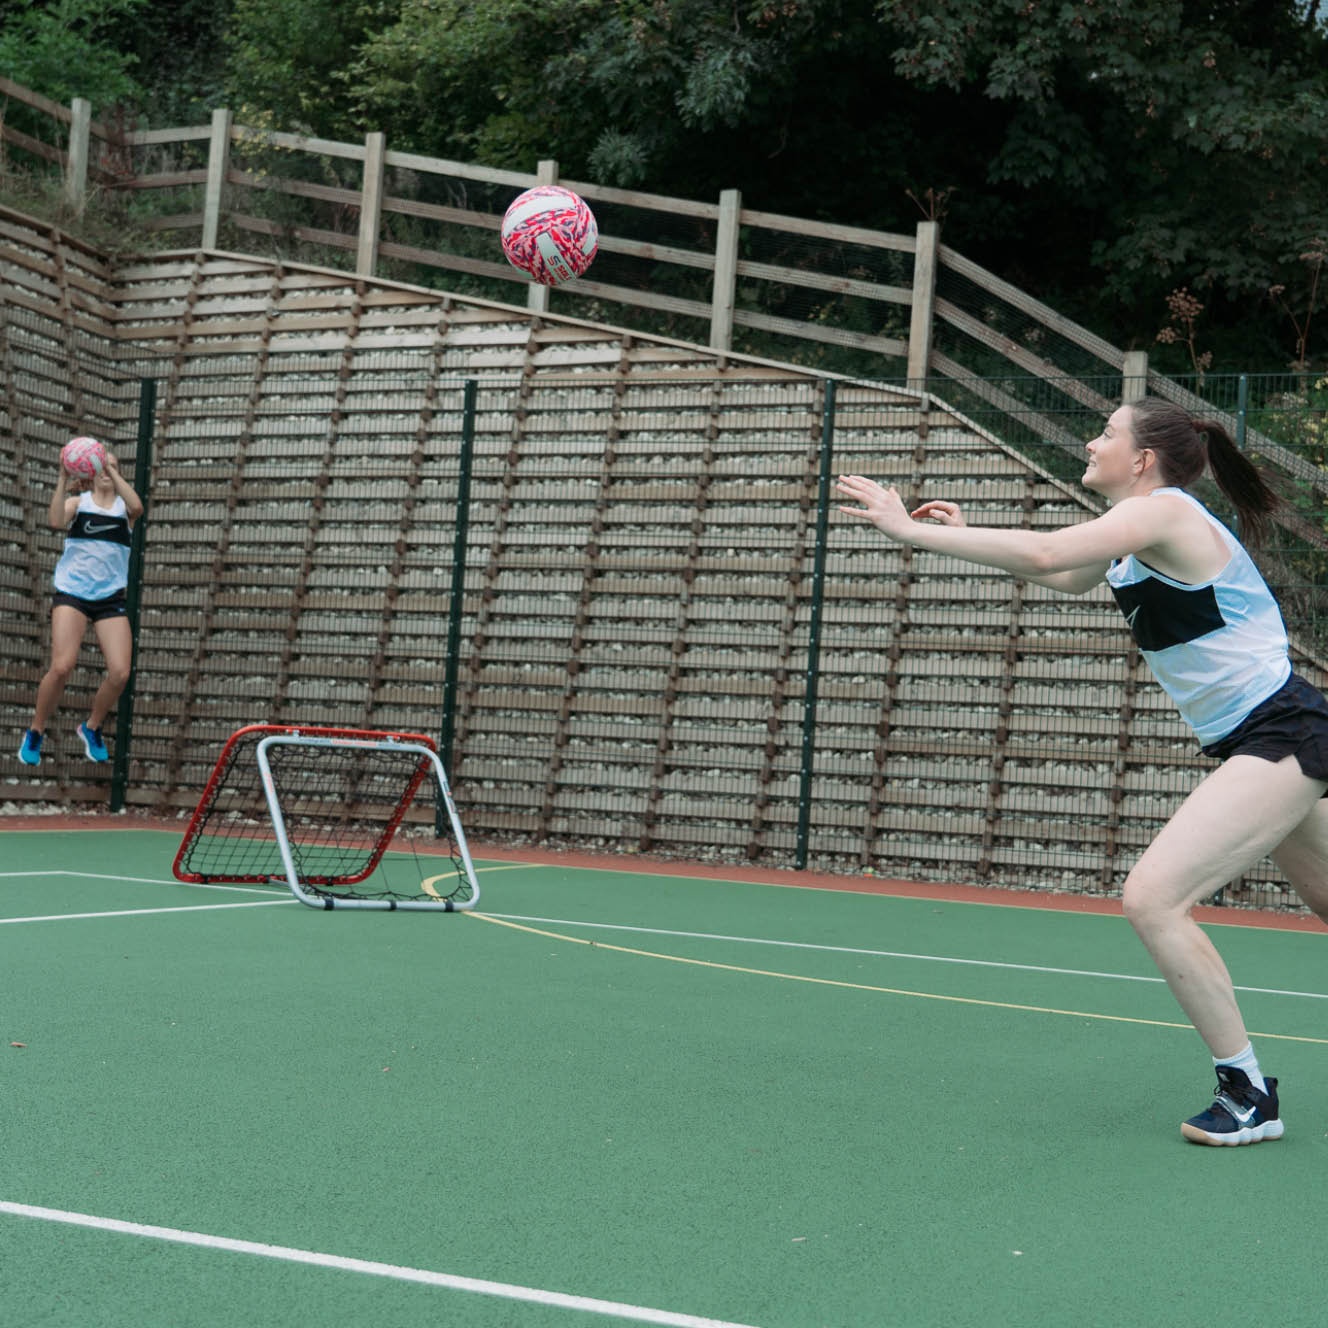
Crazy Catch Wildchild Double Trouble for Netball
Our bestselling Netball rebound net is the Crazy Catch Wildchild Double Trouble! 🏐 📦 93cm x 93cm (10kg) 👑 Unrivalled quality parts and the ultimate in high tension netting, year after year 🚚 Fast fully tracked delivery 📐 Adjustable rebound angles for amazing training variety 👜 Portable, lightweight but totally sturdy with grip feet ⭐ Includes our CRAZY CATCH customer satisfaction guarantee and warranty 🔨 Comes fully assembled and stores flat in the carry bag provided for easy storage ⚡ Unique INSANE rebounds with both small and big balls Ideal size for indoor or outdoor use and convenient to take to the court, beach, park or just for use for family fun in the garden. The Wildchild Double Trouble is loved by netball clubs, schools and homes due to its optimum size, longevity and performance. The Wildchild Double Trouble is used by the likes of Sasha Corbin, Serena Guthrie, England Roses and various other international teams and players.
Brand: Crazy Catch UK
Category: Sporting Goods > Athletics > Team Handball > Team Handball Training Aids > Team Handball Rebound Boards